U.S. Route 131

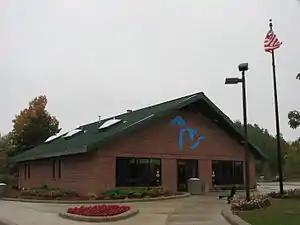
Photo of the

The freeway continues through the southern end of Grand Rapids, alongside residential areas until Burton Street. A large rail yard abuts the trunkline on the east, and the freeway turns northeasterly on its approach to downtown. At Wealthy Street, the freeway takes a sharp turn to the west to cross the Grand River and immediately turns back north on a bridge structure known as the S-Curve. The highest traffic volumes along US 131 are located north of this river crossing. In 2009, MDOT measured an AADT of 107,200 cars and 5,992 trucks through the stretch between Market Avenue and Pearl Street. The trunkline continues past the Gerald R. Ford Museum and the Public Museum of Grand Rapids before the northbound carriageway crosses over, then back under, the southbound lanes, forcing traffic through this stretch to briefly drive on the left. North of I-196, US 131 picks up a second, hidden designation on highway inventory logs called I-296, although the number is not signposted along the road. I-296/US 131 continues along the banks of the Grand River into Walker where the hidden I-296 designation turns to the northwest along a series of ramps to I-96 while US 131 curves to the northeast along a bend in the river. As it continues along the river the freeway passes through the unincorporated community of Comstock Park and near to LMCU Ballpark, home of the West Michigan Whitecaps local minor league baseball team.